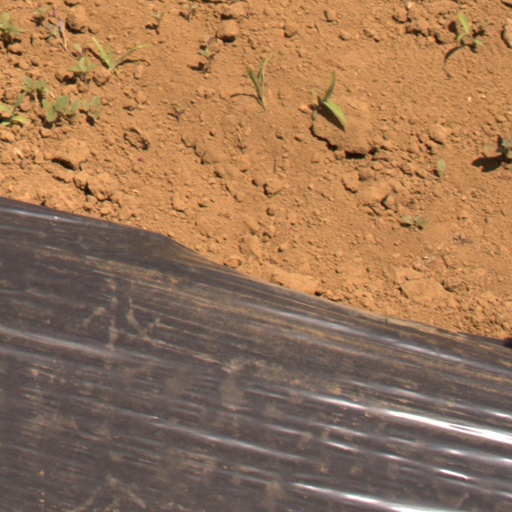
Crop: Jerusalem artichoke